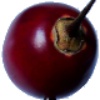
Label: tamarillo